Daer Water

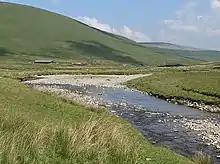

Daer Water (and , northern Scotland ) is one of the streams located in the watershed region which surrounds the River Clyde in Scotland. It begins in the Lowther Hills about above sea level and joins with Potrail Water near the Lanarkshire town of Elvanfoot at which point they become the River Clyde. The Daer Water flows through the Daer Reservoir which supplies water to the nearby towns of Lanarkshire.